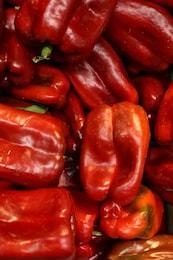
Label: capsicum